Victorian letter writing guides

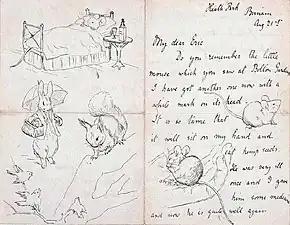
One of Beatrix Potter's illustrated letters

Some prominent figures turned to letter writing as a creative outlet. Emily Dickinson used her letters to push back against the constraints which women, herself included, faced during the era. Letter-writing was one of the few literary pursuits in which women were allowed to participate, and Dickinson used this to her advantage, infusing traditional letter-writing with her own artistic flair in order to develop her skills as a writer. George Howell, an amateur Victorian artist, used his letters to his brother as a space to combine his words and his artistic works. Similarly, Beatrix Potter, an author/illustrator, often included pictures in her letters as a means of comfort and relief from the pressures she faced from her family.